John M. Palmer

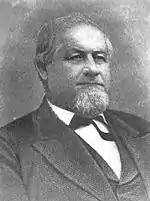
John McAuley Palmer

In 1866, he resigned from the army and two years later was elected Governor of Illinois as a candidate of the Republican Party. He succeeded fellow Republican, General Richard James Oglesby. As Governor, Palmer signed the 1872 Public Library Act, establishing tax-funded public libraries in Illinois. He also advocated for establishing reform schools for youthful offenders, deeming capital punishment "a vestige of barbarism" and believing that contact with repeat criminals at prisons would worsen their habits. Furthermore, Palmer urged ratification of the Fifteenth Amendment and supported the adoption of the 1870 Illinois State Constitution.